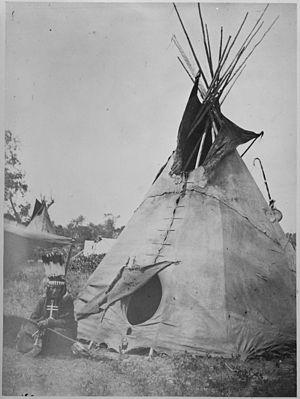
La réserve indienne de Tulalip de Washington est un territoire alloué à la tribu reconnue au niveau fédéral des Tulalip qui regroupe des Améridiens issus des peuples Duwamish, Snohomish, Snoqualmie, Skagit, Suiattle, Samish, et Stillaguamish. Les Tulalip font partie du groupe des Salish de la côte, et plus largement des peuples indigènes du littoral du Nord-Ouest Pacifique. Le territoire est situé dans le comté de Snohomish, dans le centre du puget Sound dans l'État de Washington.